John Green Mausoleum

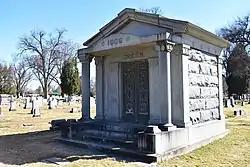
The John Green Mausoleum in 2019

The John Green Mausoleum at Morris Hill Cemetery in Boise, Idaho, is an eclectic entombment designed by Tourtellotte & Co. and constructed in 1909. The mausoleum is made of stone and shows a Romanesque influence with geometric forms. Bronze doors opposite a single window are the only fenestrations, and corner pilasters frame the structure. A parapet stairway extends beyond an outset gable above the entrance. The mausoleum was added to the National Register of Historic Places in 1982.